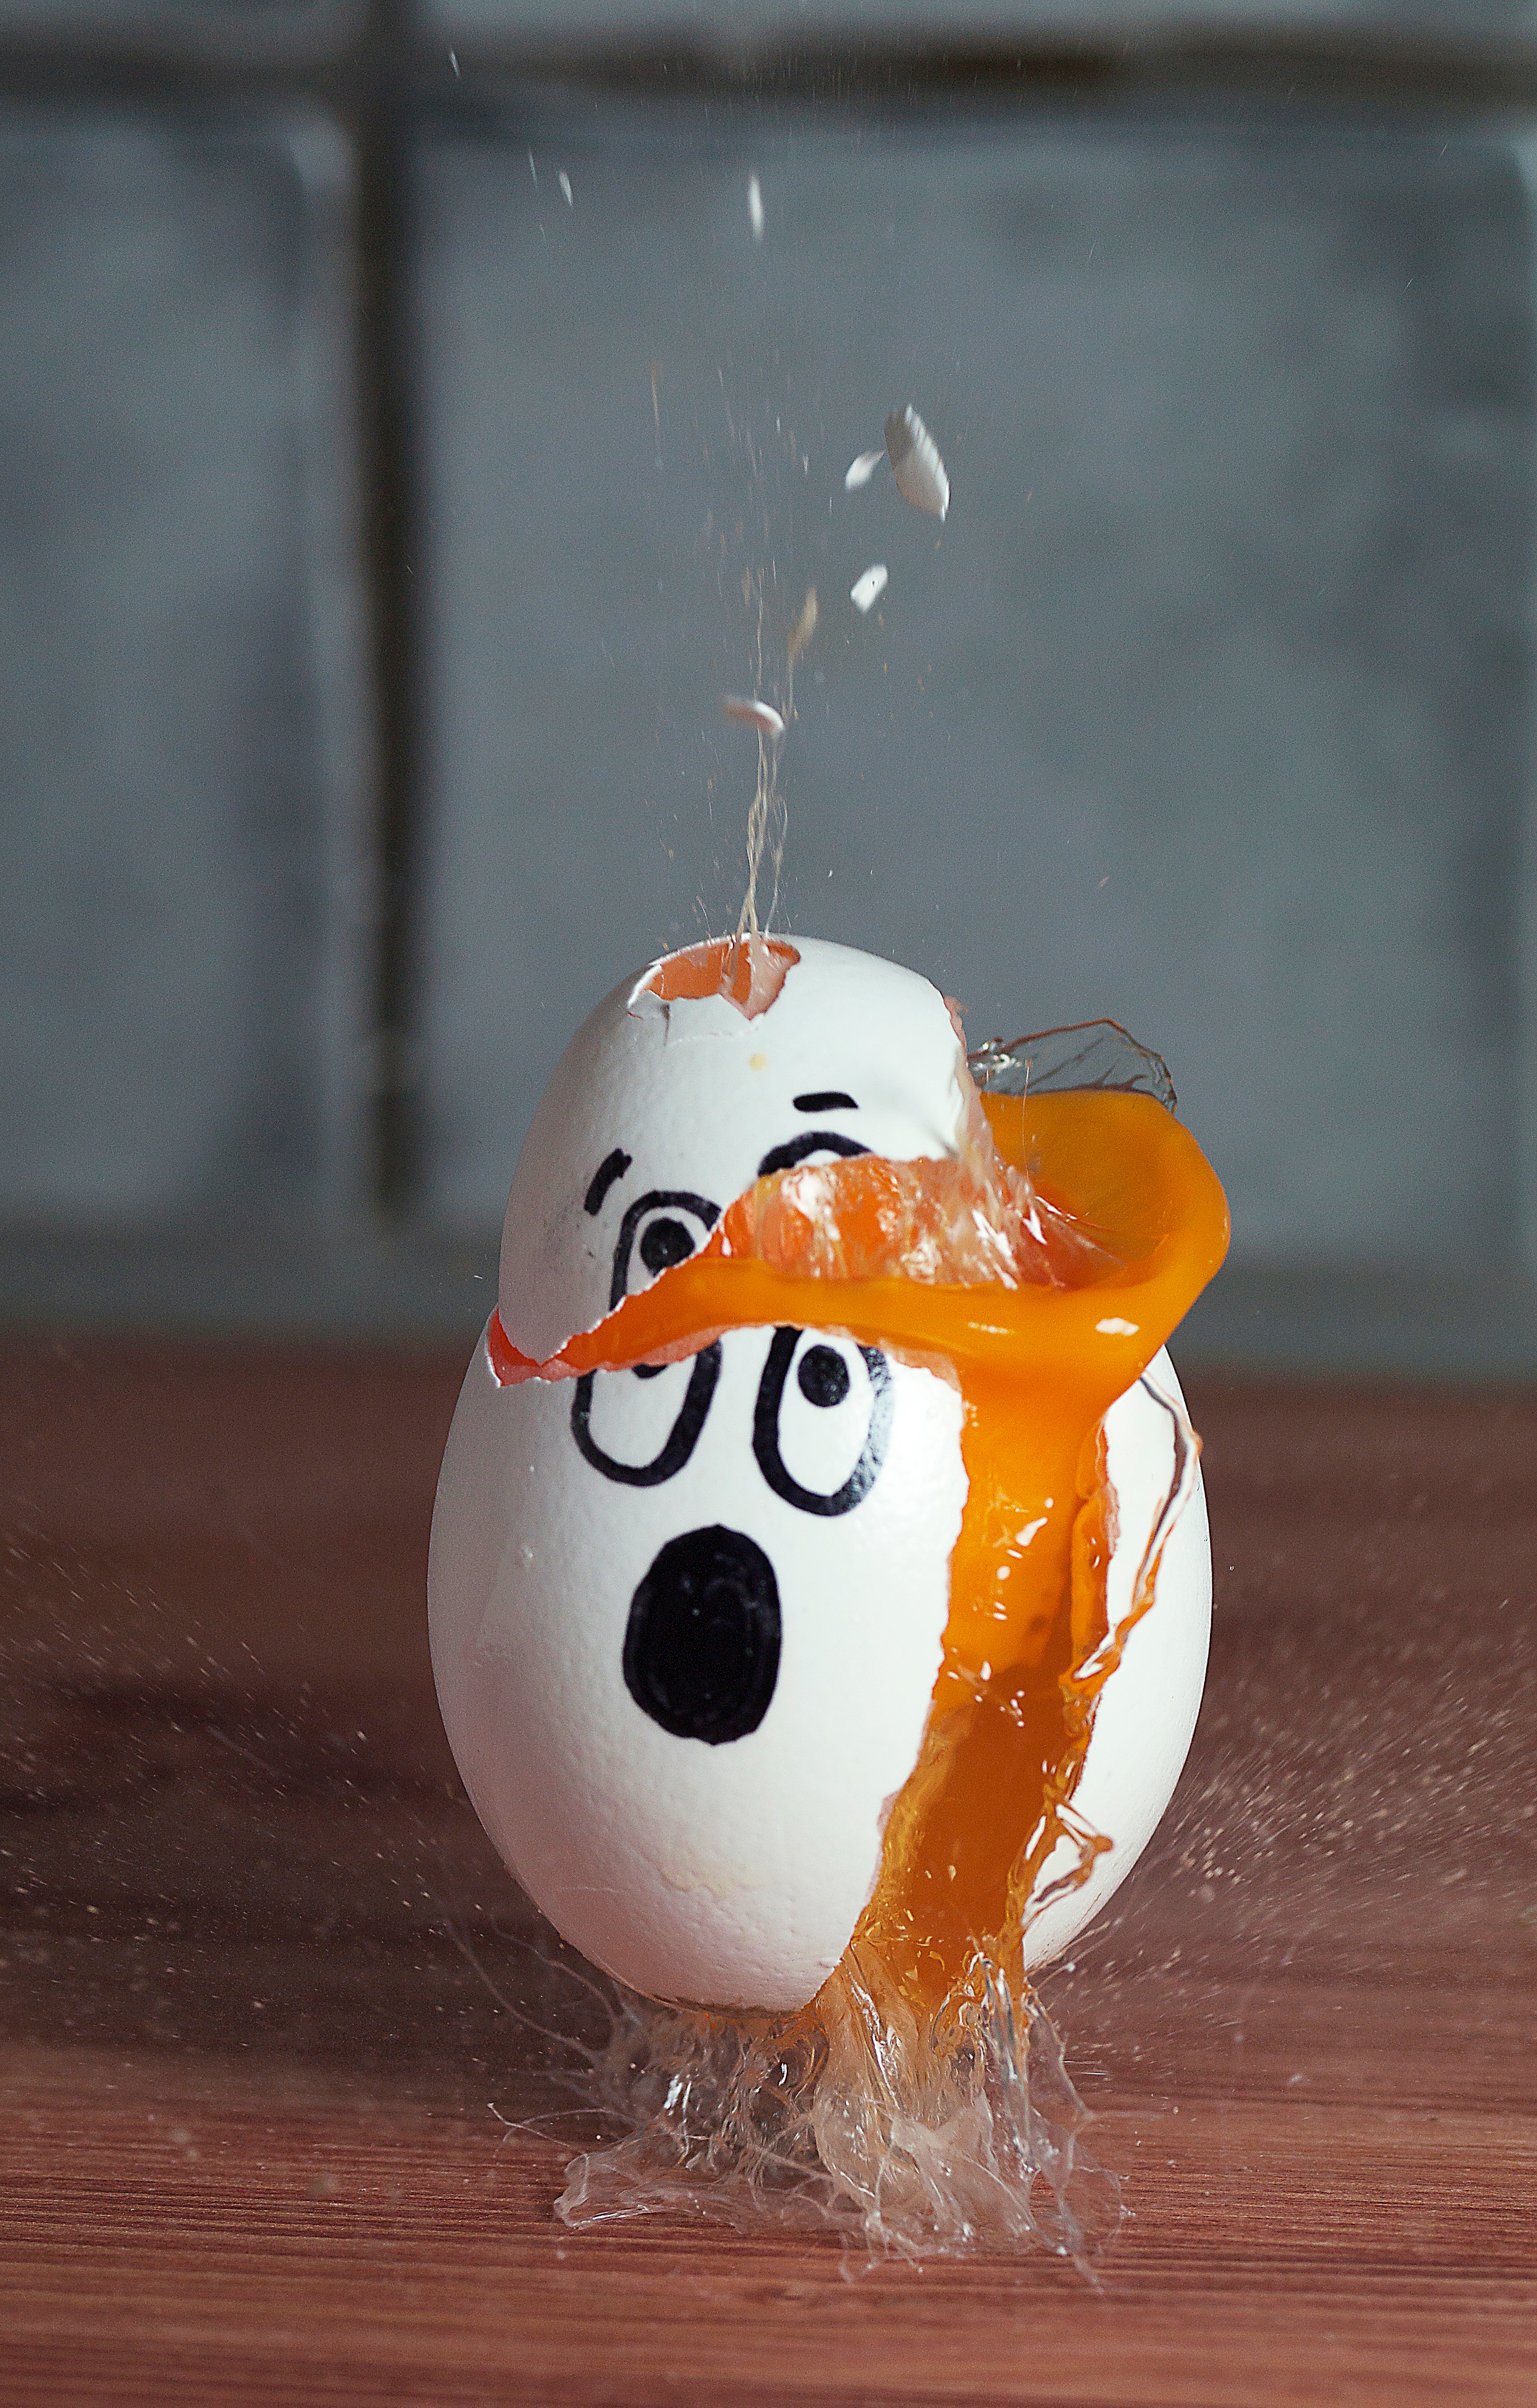
white, food, produce, dessert, sweetness, flavor